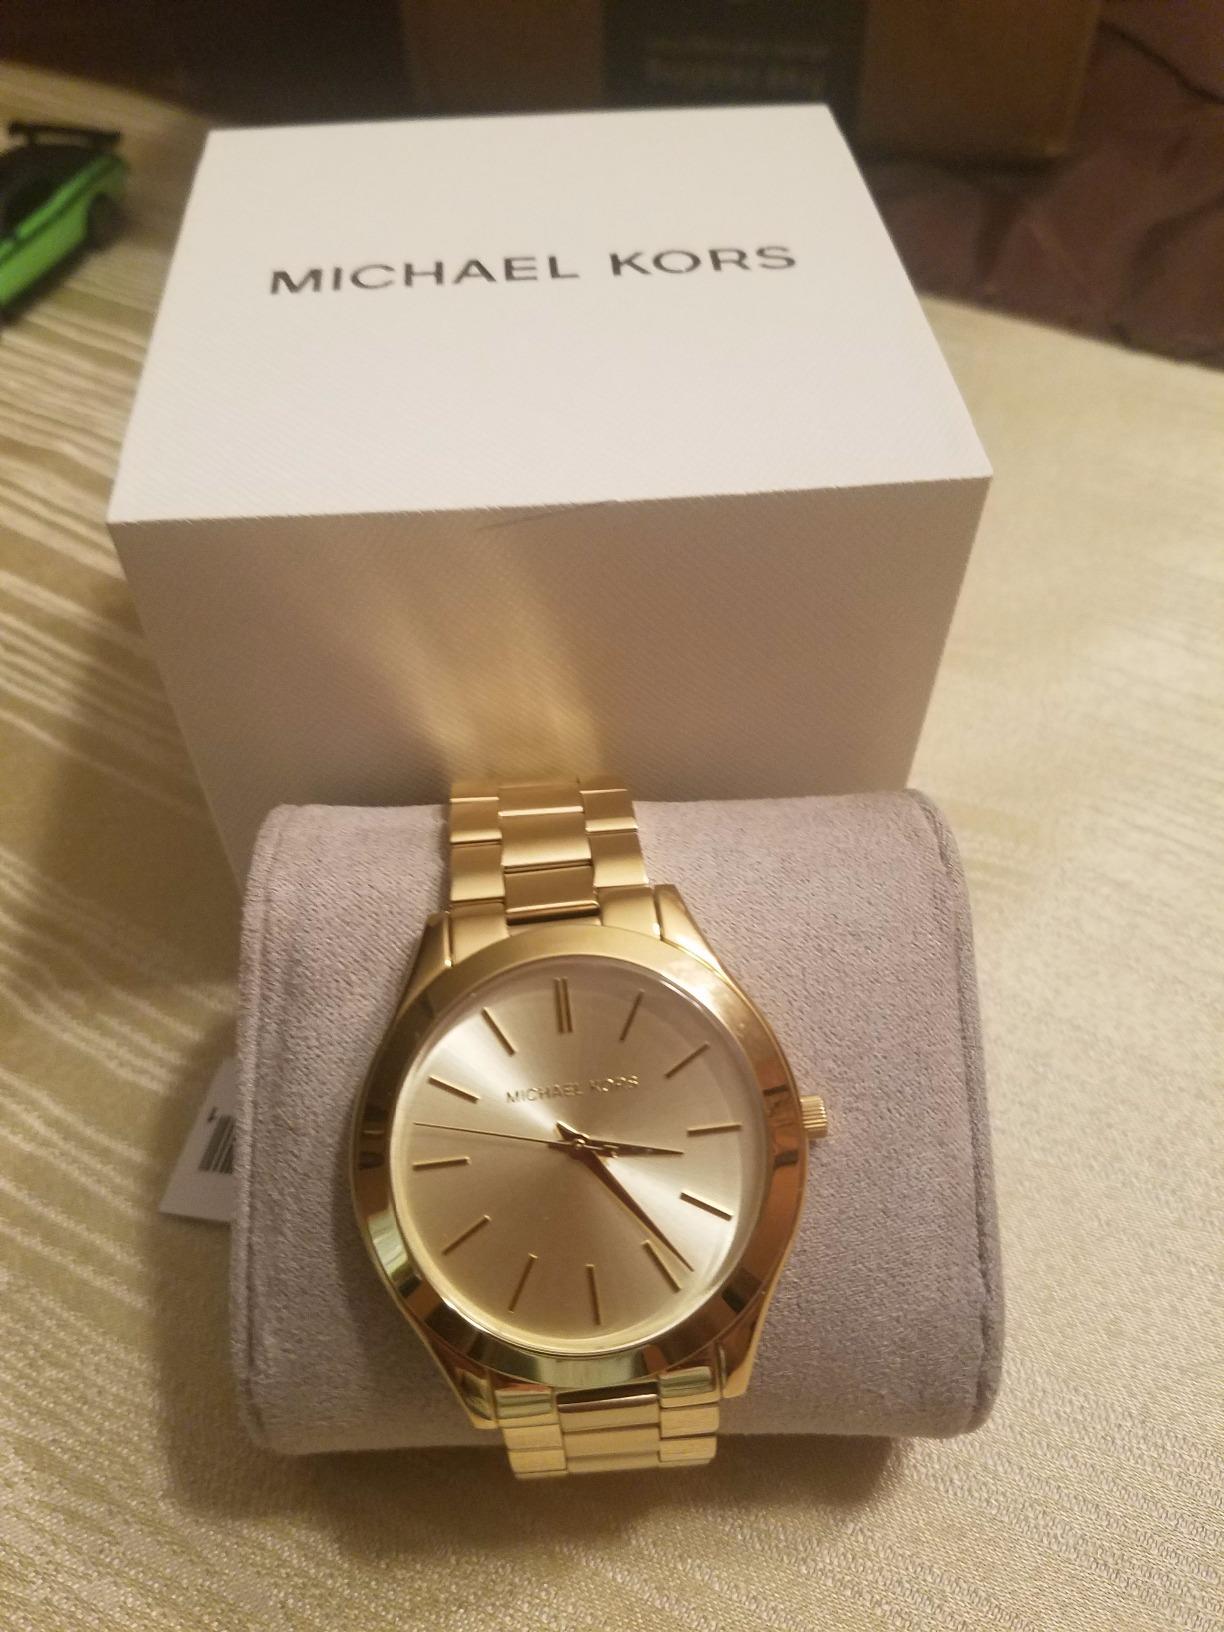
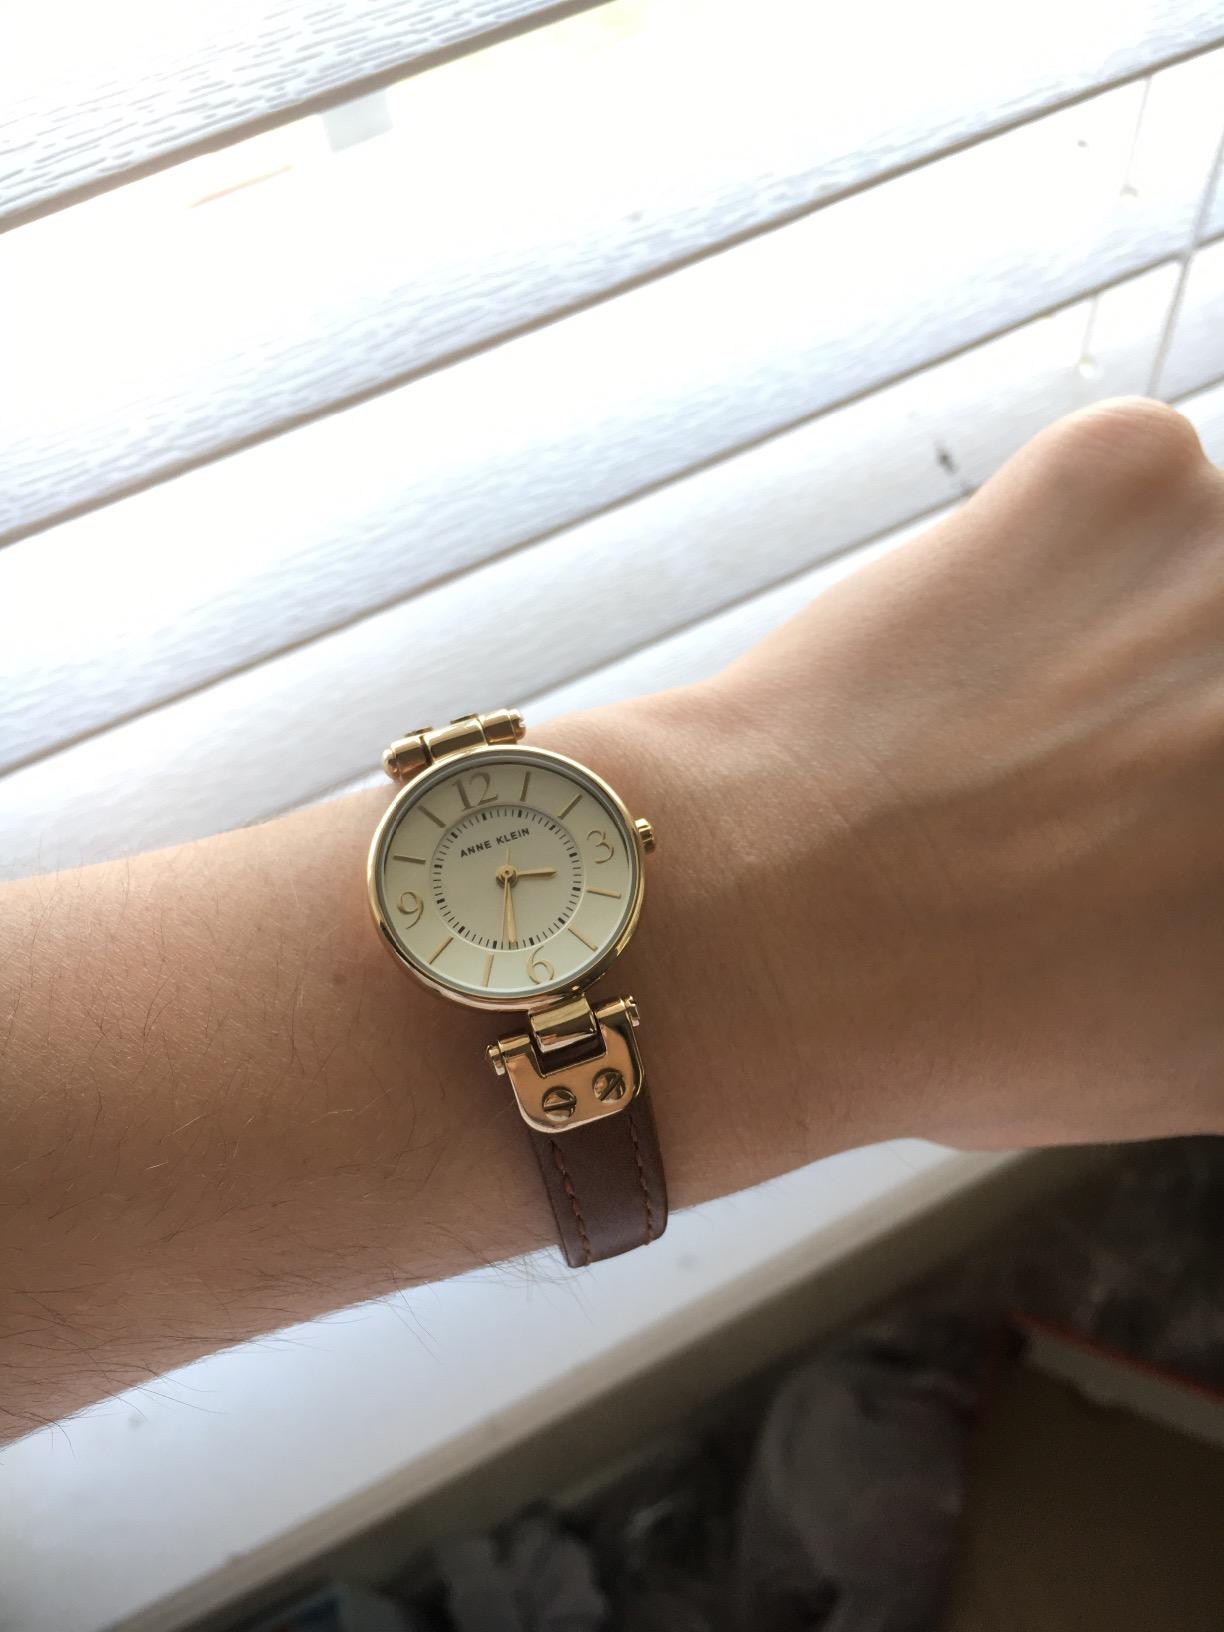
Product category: accessories_watch
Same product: no